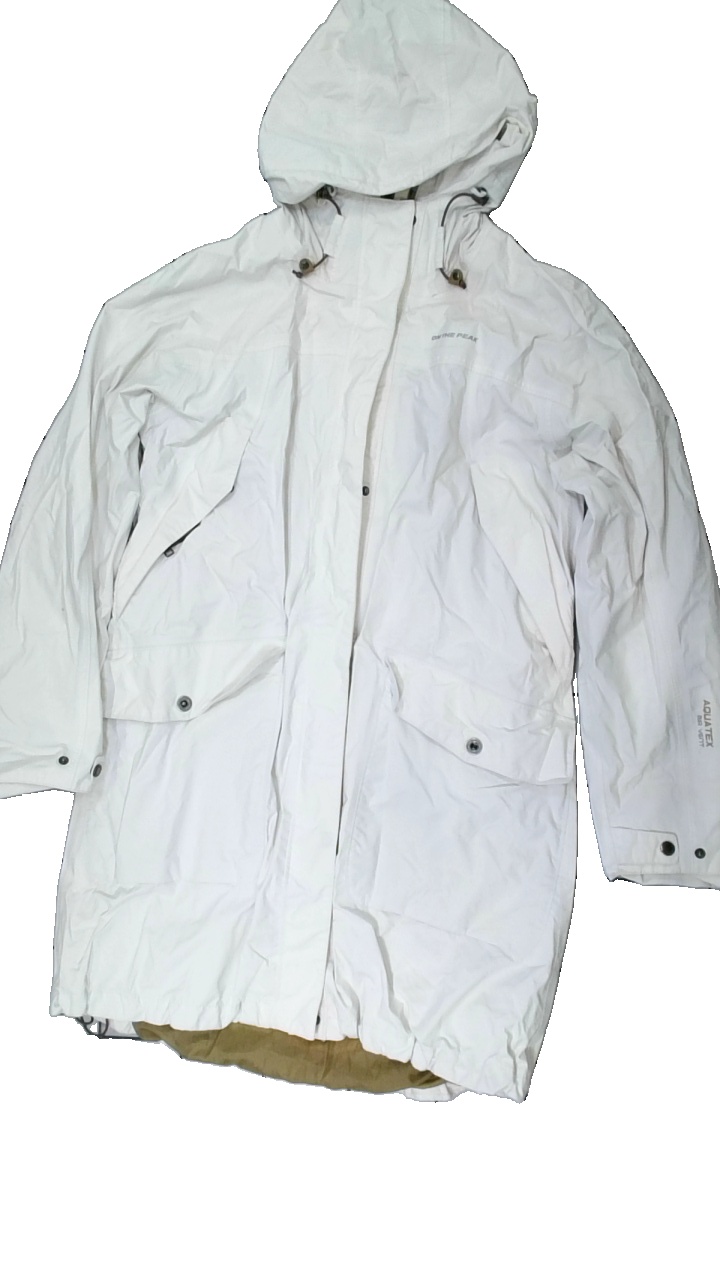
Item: Jacket (Ladies)
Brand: On The Peak
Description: vit jacka med logga fram, små fläckar på armar och luva
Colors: White
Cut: Regular
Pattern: Logo print
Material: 100% nylone
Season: Autumn
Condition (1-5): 3
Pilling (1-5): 5
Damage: fläck luva
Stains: Minor
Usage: Reuse
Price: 50-100